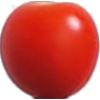
Label: Tomato Cherry Red 1